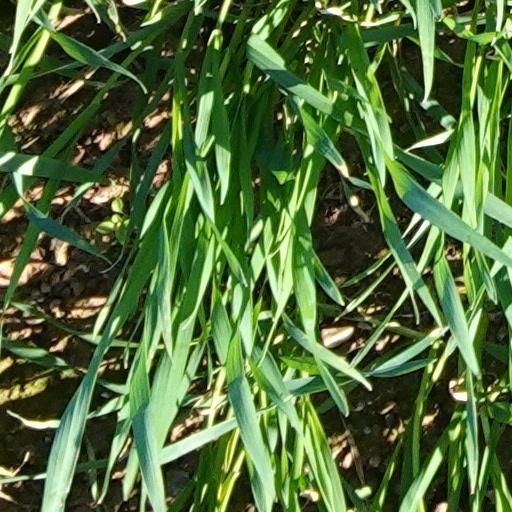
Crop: wheat